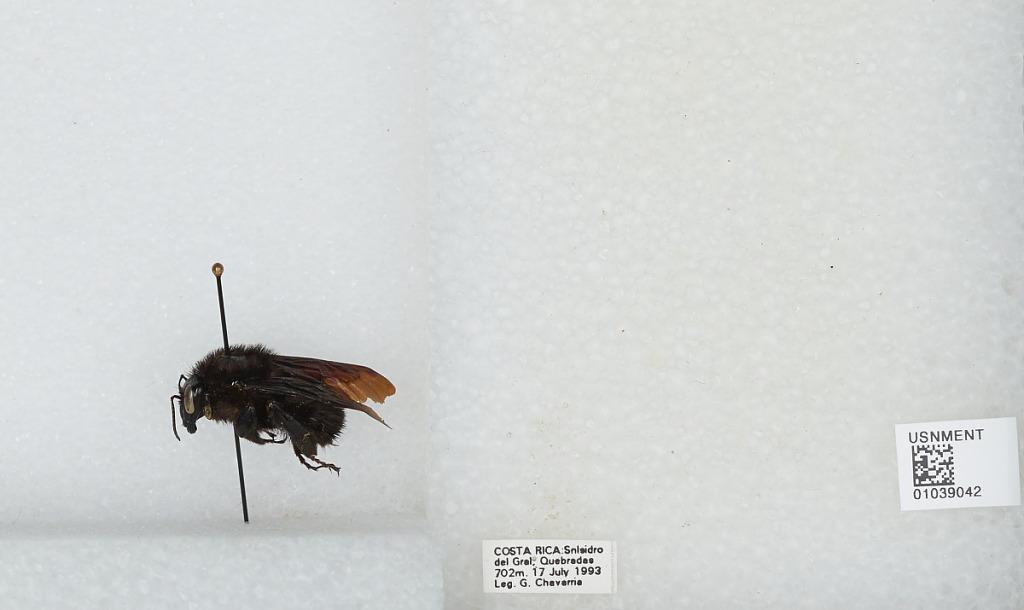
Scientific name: Bombus (Megabombus) pullatus Franklin
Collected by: G. Chavarria
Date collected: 1993-7-17
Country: Costa Rica
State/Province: San Josè
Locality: Quebradas, San Isidro del General